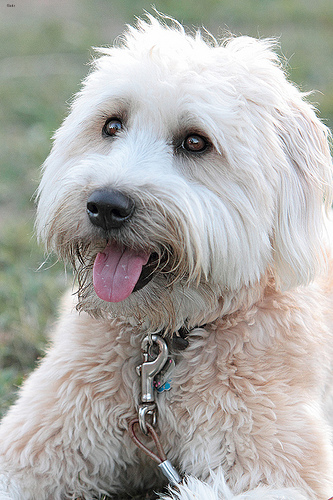
Animal: dog
Breed: wheaten_terrier